Moscow Conference (1943)

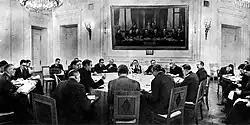
Moscow Conference, 1943

The Third Moscow Conference between the major Allies of World War II took place during October 18 to November 11, 1943, at the Moscow Kremlin and Spiridonovka Palace. It was composed of major diplomats, ministers and generals, who discussed cooperation in the war effort, and issued the Moscow Declaration.